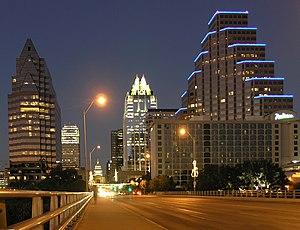
Les villes du Texas sont des communes urbaines qui se trouvent dans le Sud des États-Unis. Elles se sont développées après la Seconde Guerre mondiale comme dans les restes de la Sun Belt, et aujourd'hui les Texans sont majoritairement des citadins. Le réseau urbain du Texas est dominé par trois métropoles de plus d'un million d'habitants, une capitale d'État et des centres secondaires comme Austin, Fort Worth et El Paso. Leur prospérité est liée à la croissance économique et aux choix politiques des autorités locales.